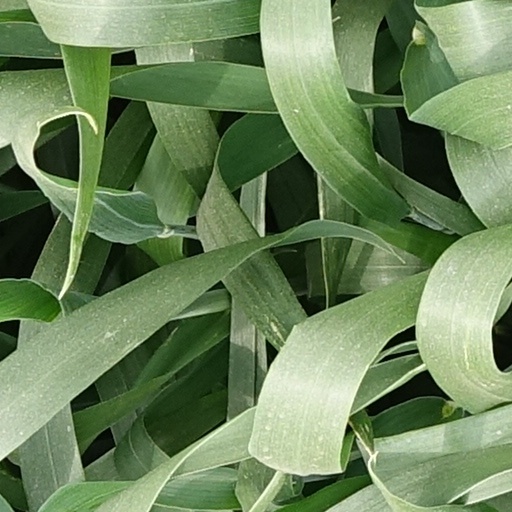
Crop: wheat